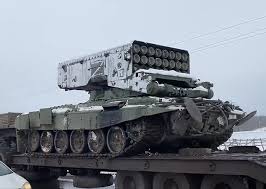
Label: TOS-1